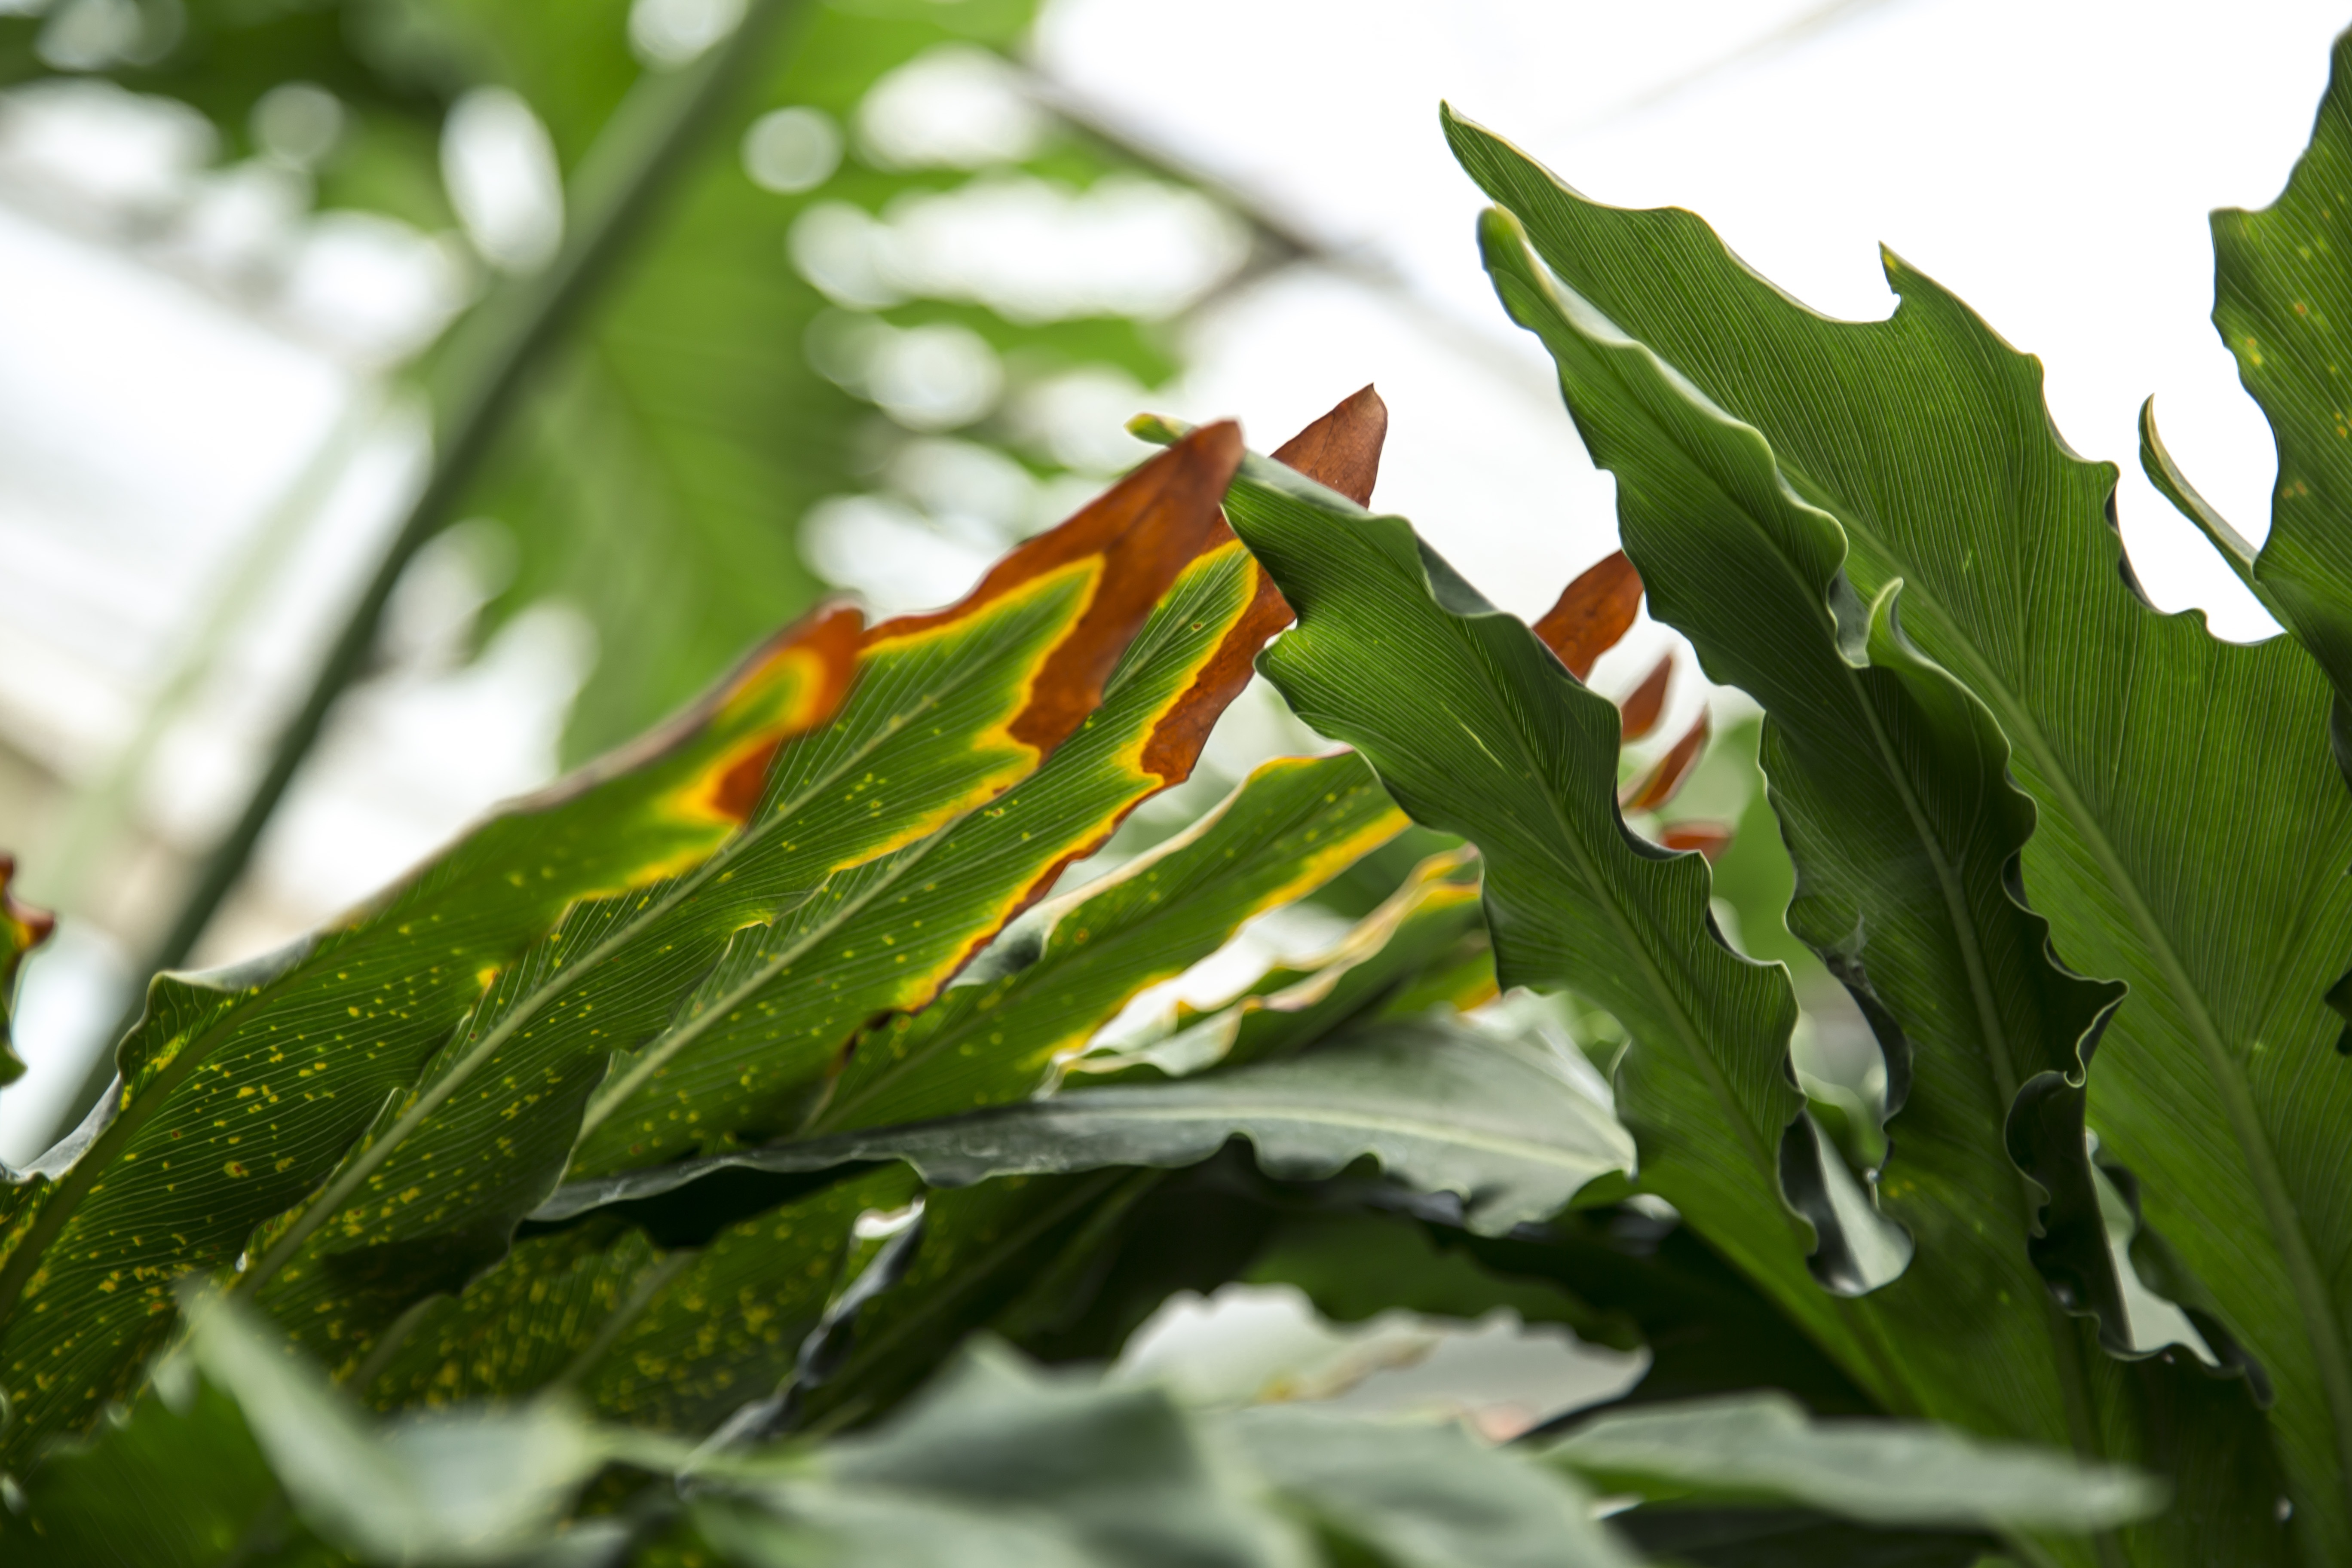
tree, nature, forest, grass, plant, texture, leaf, flower, wild, pattern, green, jungle, palm, tropical, insect, natural, fresh, botany, garden, flora, leaves, shrub, exotic, macro photography, flowering plant